Paris Cullins

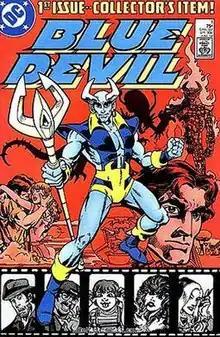
"Blue Devil" #1 (June 1984). Cover art by Cullins and Dick Giordano.

After co-penciling "Justice League of America" #212 (March 1983) with Rich Buckler, and making his cover debut with "The Daring New Adventures of Supergirl" #7, Cullins penciled his first full-length comic, "Blue Devil" #1 (June 1984), starring a superhero he had co-created with writers Gary Cohn and Dan Mishkin earlier that month for a backup feature in "The Fury of Firestorm" #24 (June 1984).